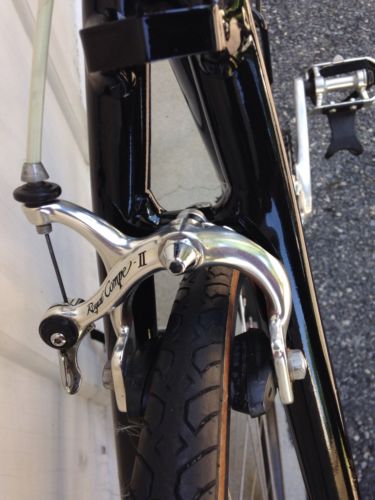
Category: bicycle